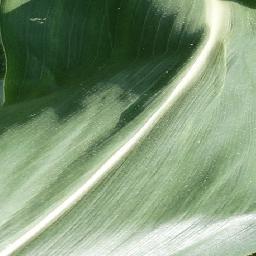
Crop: corn
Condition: (maize)_healthy